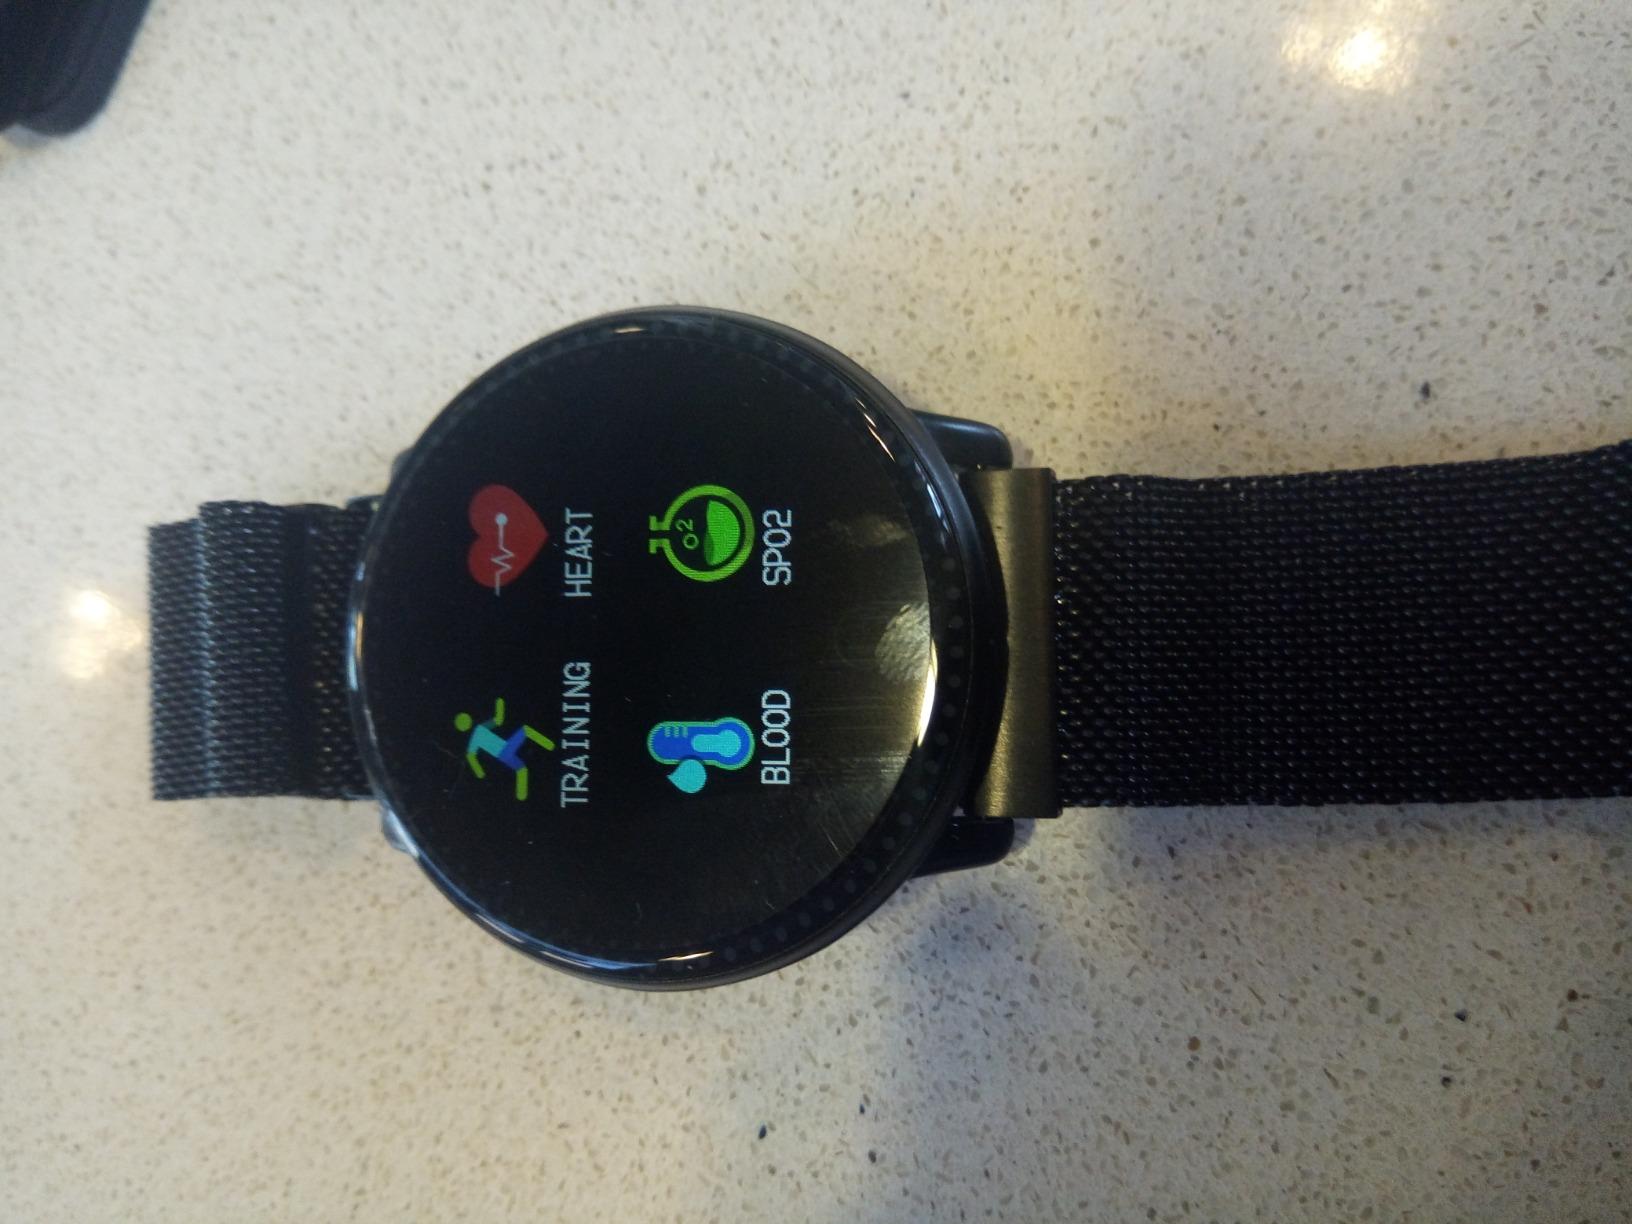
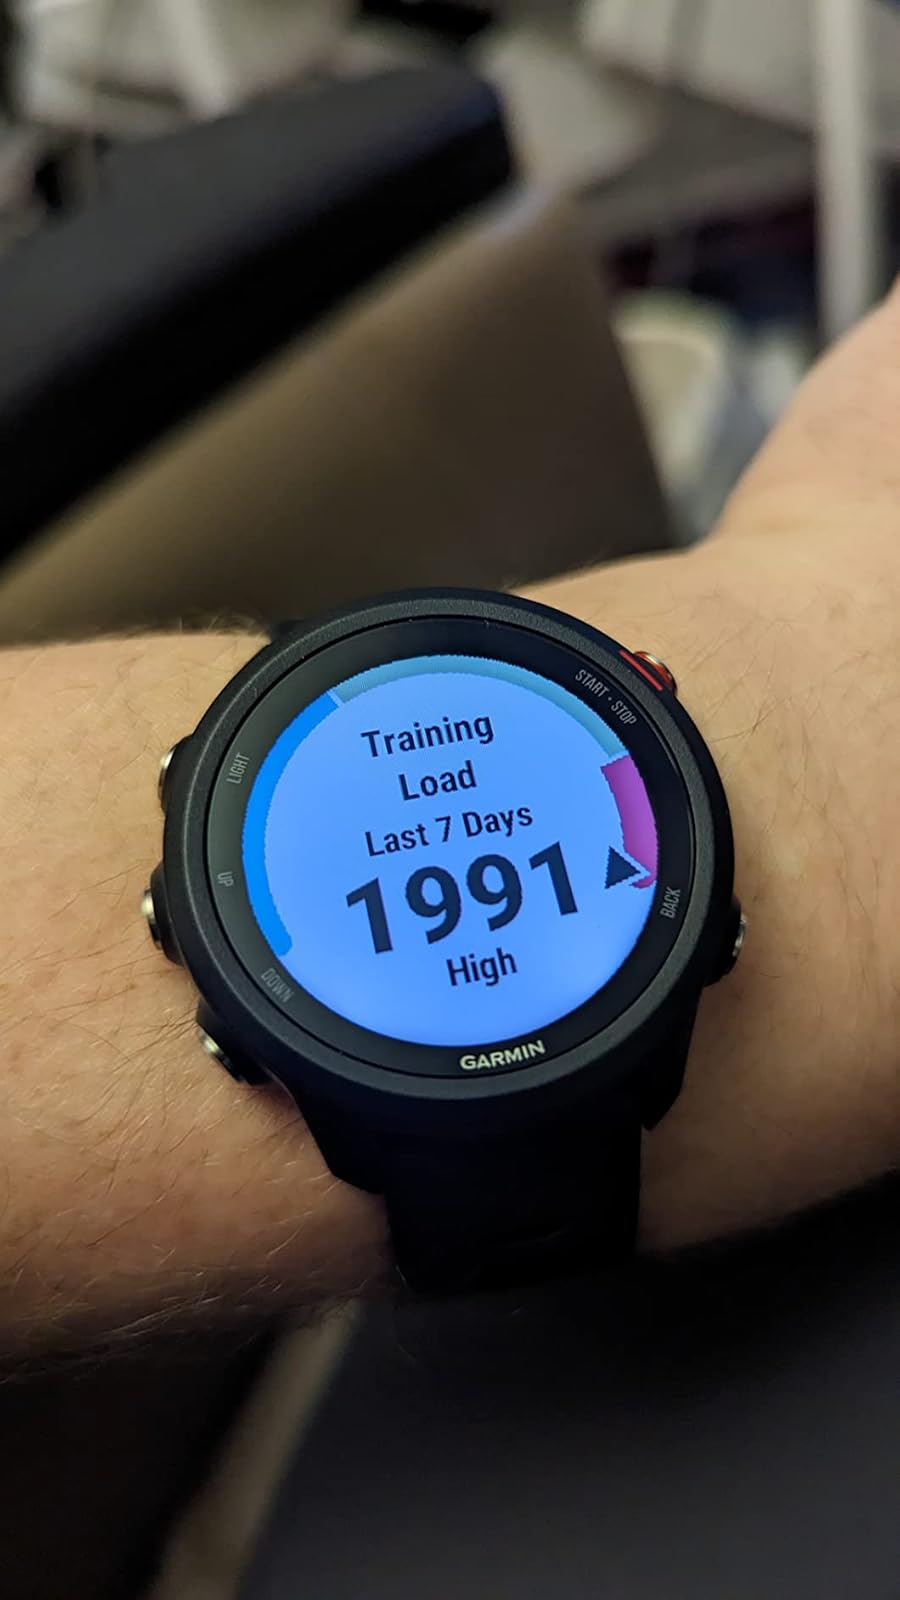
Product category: smartwatch
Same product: no